Answer in natural language. Considering the relative positions, where is countertop c x with respect to blurry image? Choose between the following options: right or left
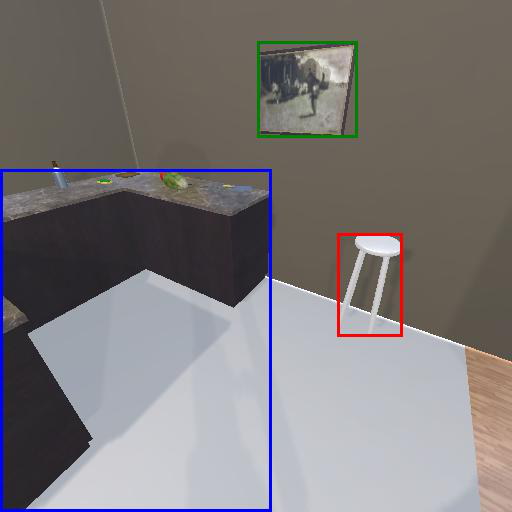
<answer>left</answer>